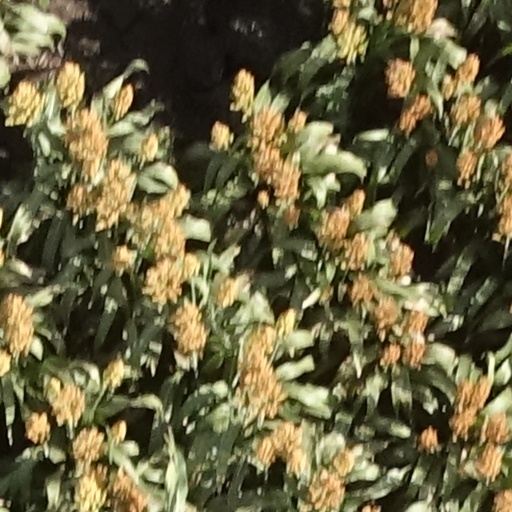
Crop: sorghum